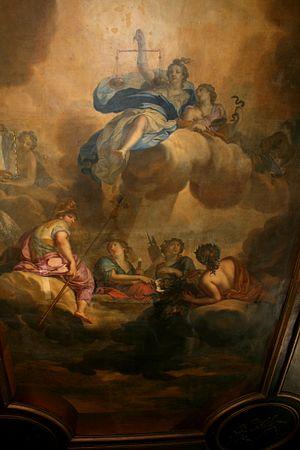
Le Parlement de Dijon est un Parlement de l'ancien régime fondé en 1354 par le duc Philippe II de Bourgogne à Beaune, transféré à Dijon en 1480 par le roi Louis XI de France.